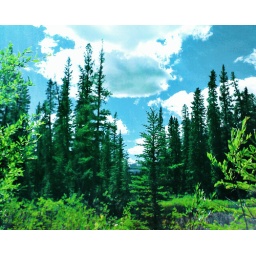
Beautiful plants and trees frame the sky in the Cave and Basin National Historic Site in Banff National Park.